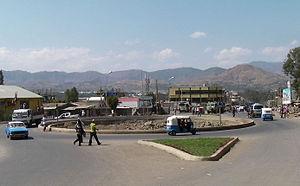
Kombolcha est une ville et un woreda du nord de l'Éthiopie, située dans la zone Debub Wollo de la région Amhara. Elle se trouve à 11° 05′ N, 39° 44′ E et entre 1842 et 1 915 mètres d'altitude.
Un carrefour giratoire, ou plus communément un giratoire, est un carrefour particulier formé d'un anneau central qui permet aux usagers de prendre n'importe quelle direction. En Belgique, ils sont appelés ronds-points.